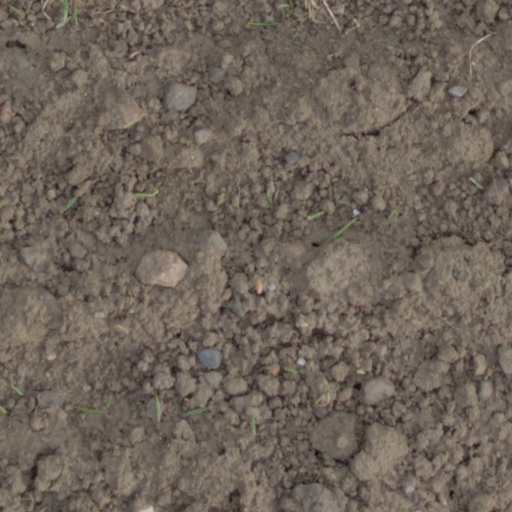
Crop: wheat